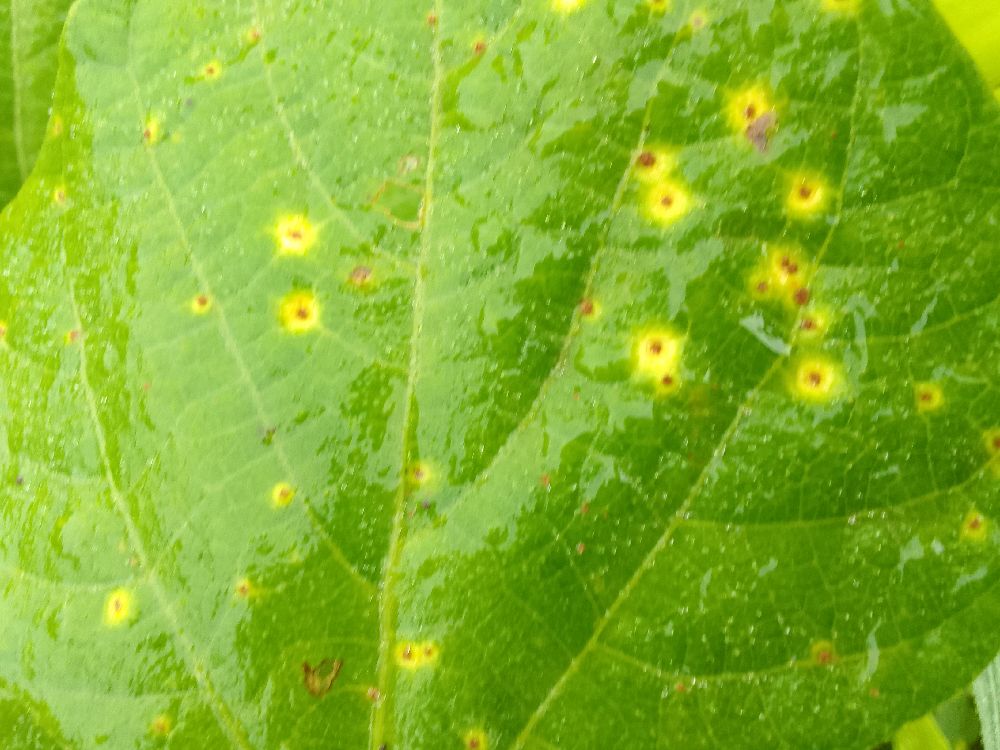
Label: rust